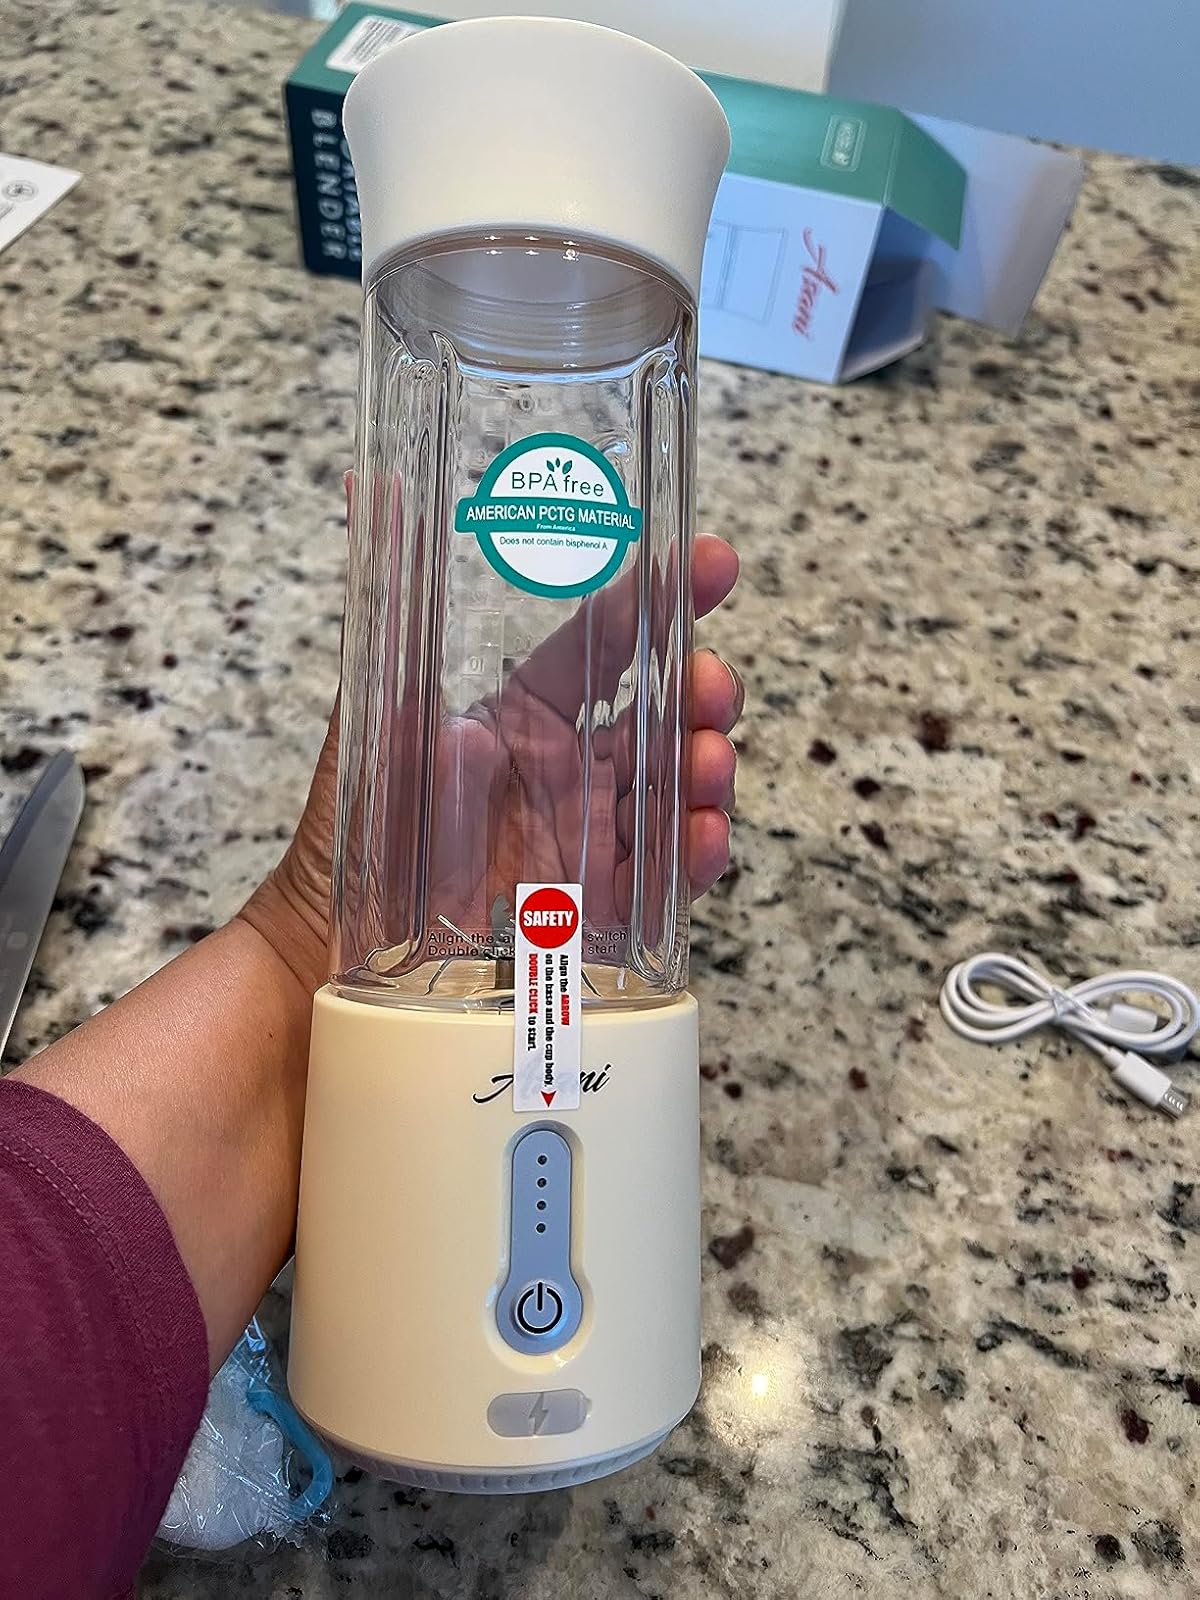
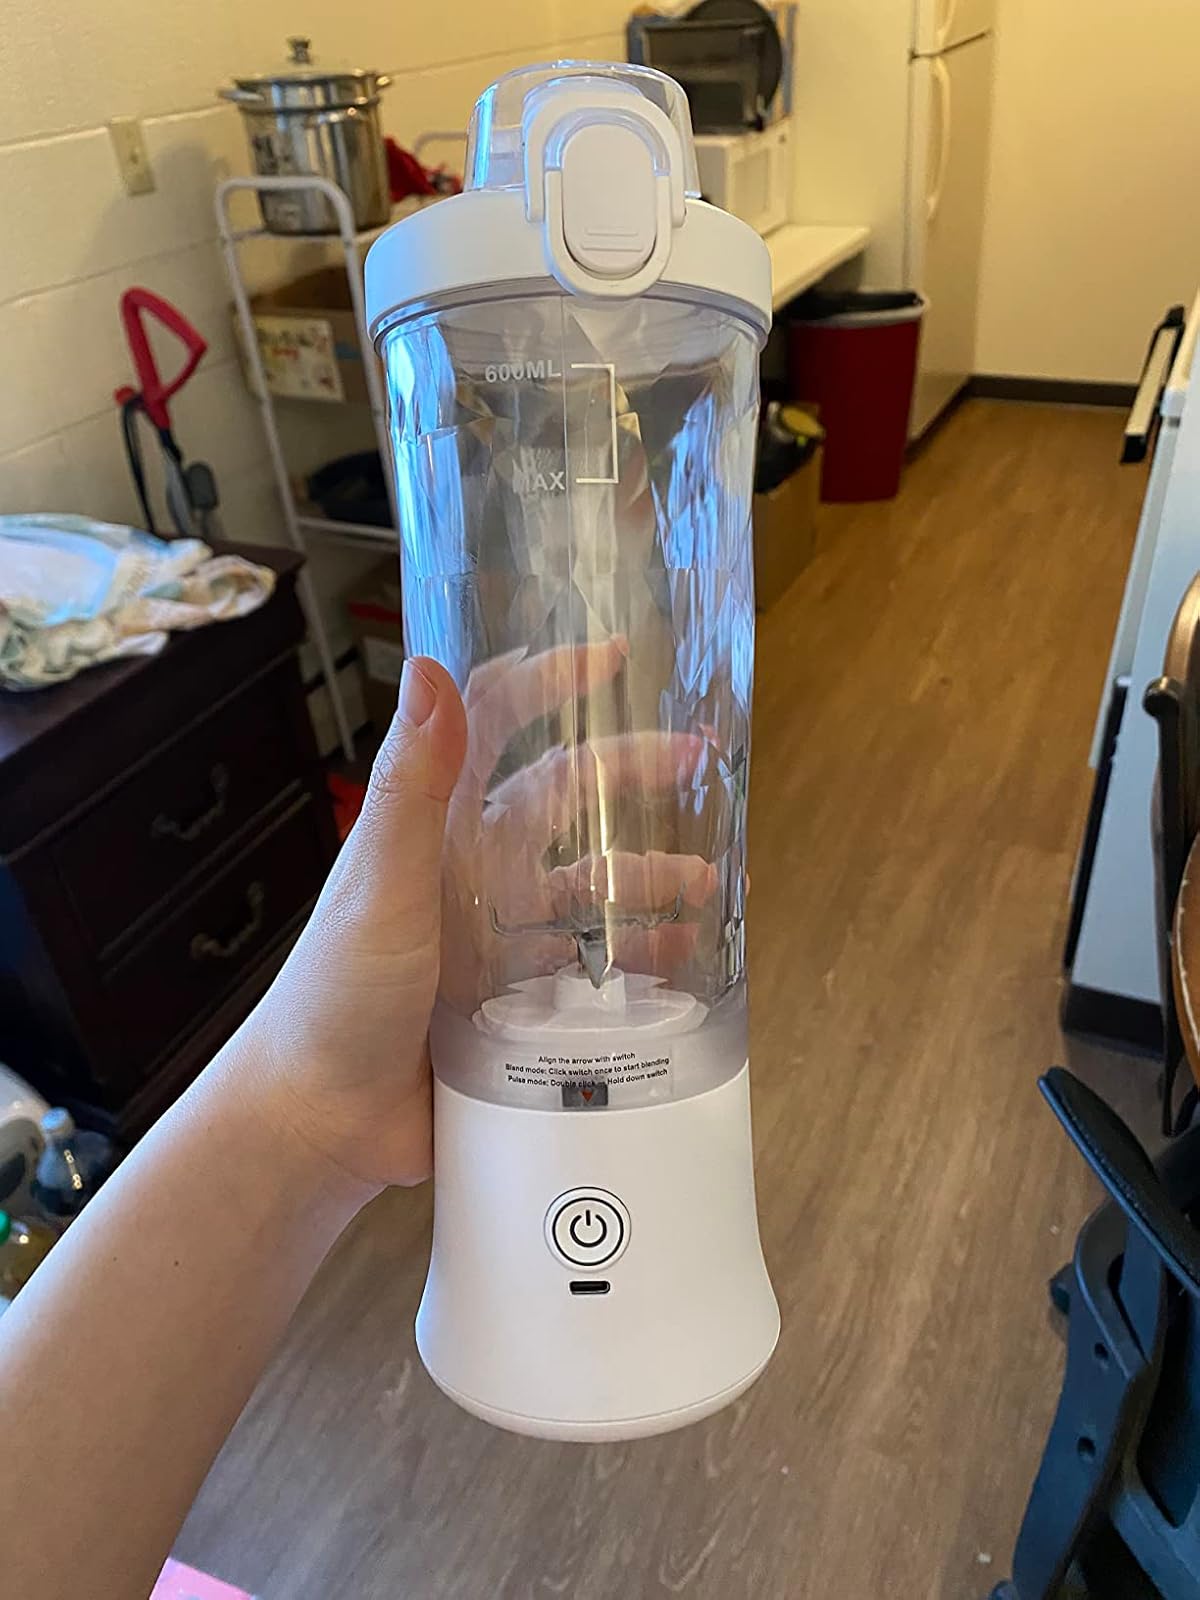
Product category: items_blender
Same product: no